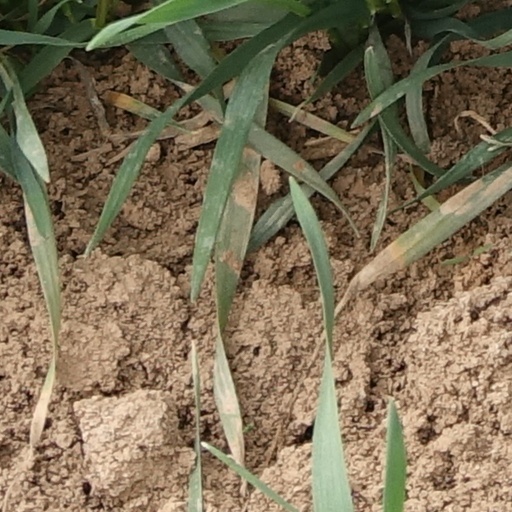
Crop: wheat